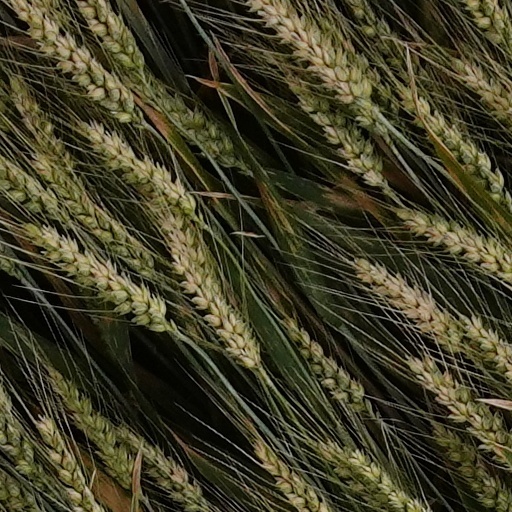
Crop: wheat